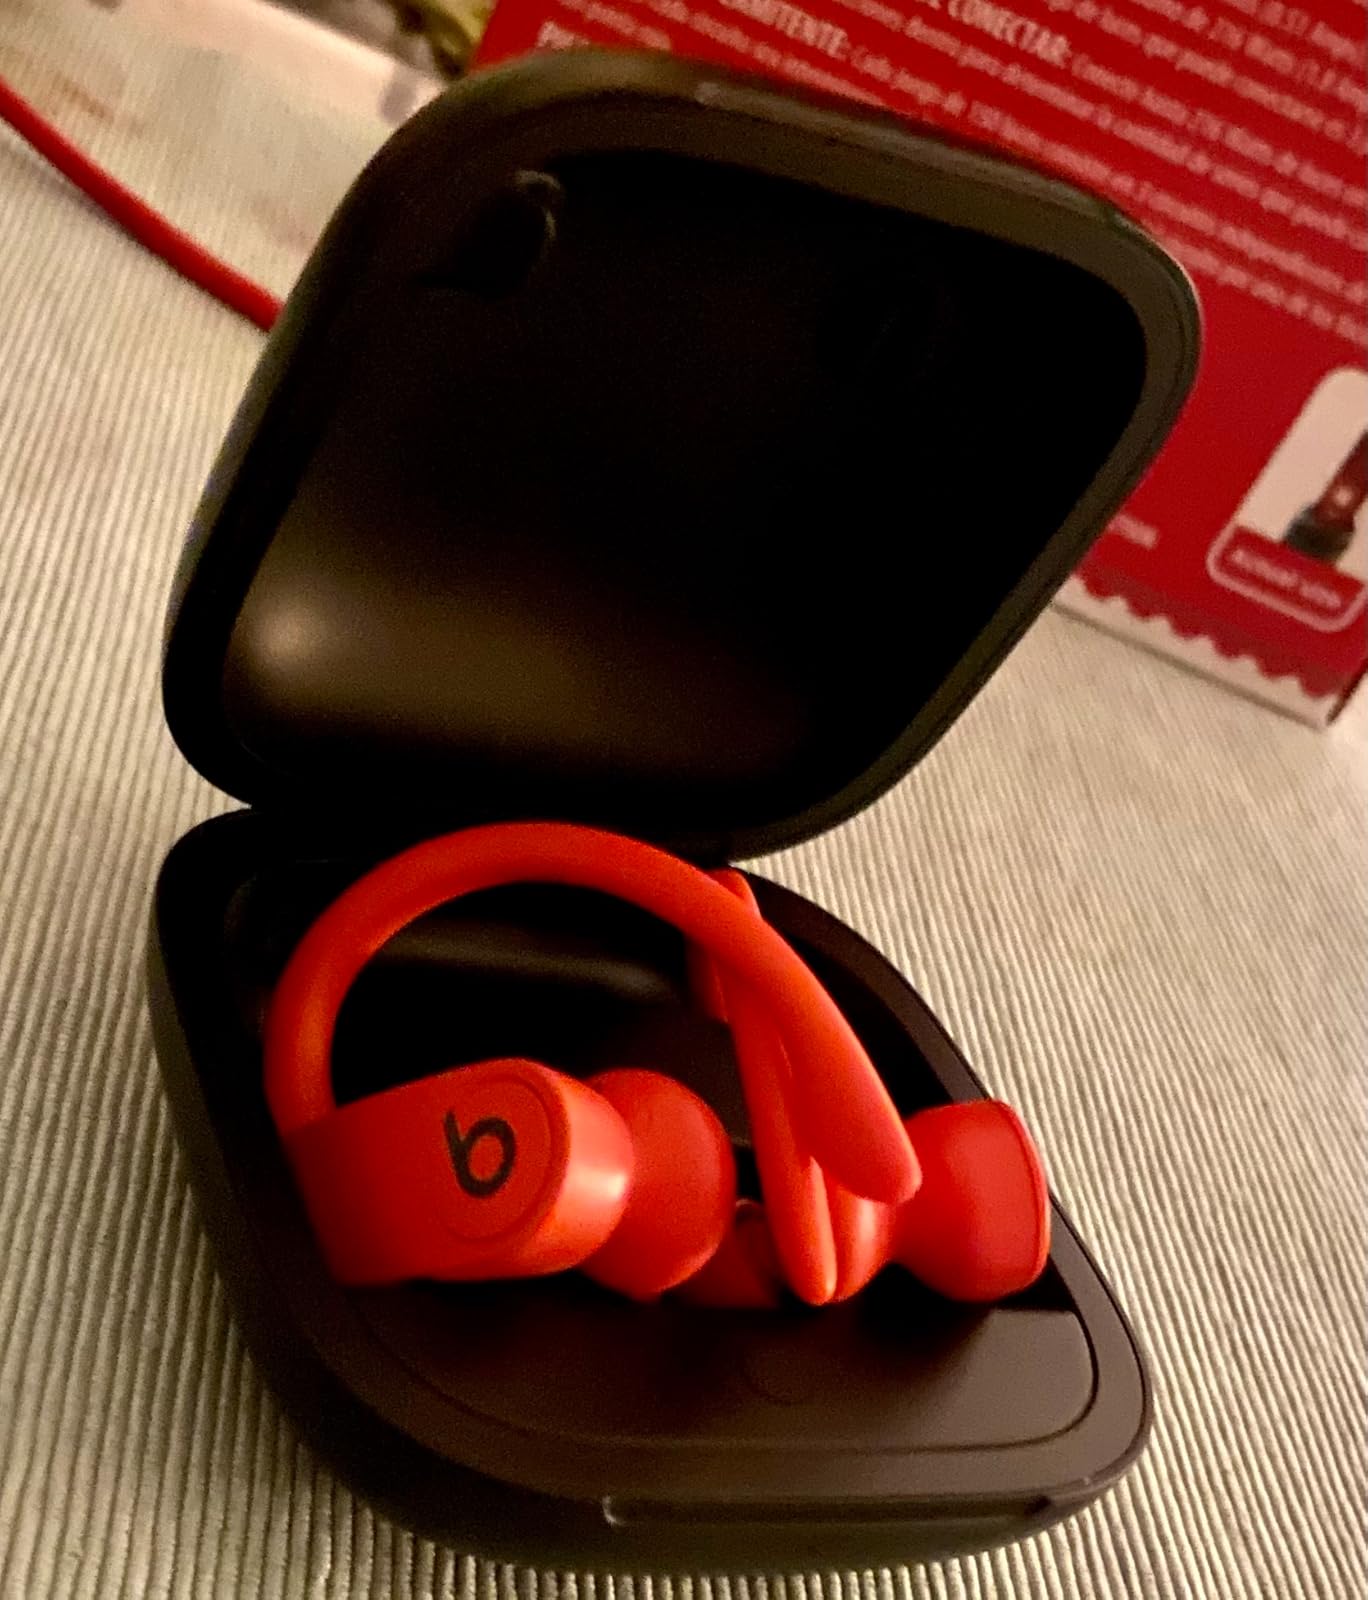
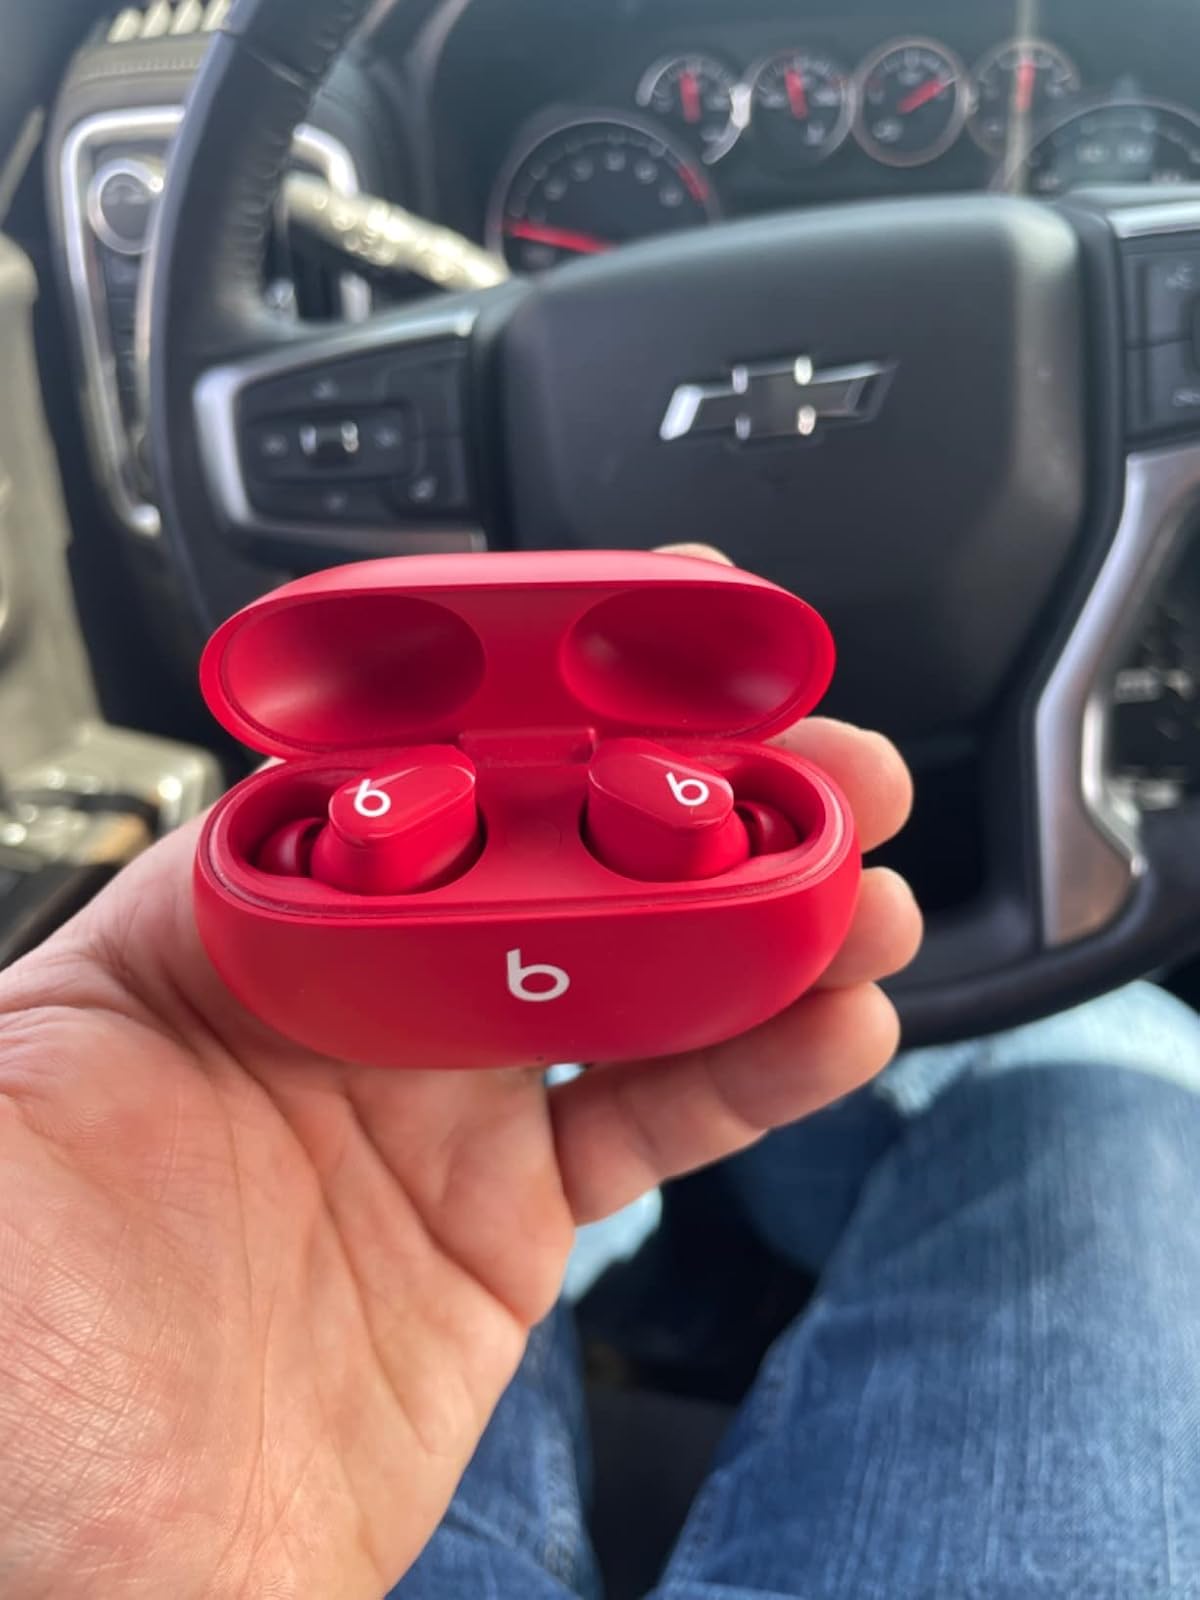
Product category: earbuds
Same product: no